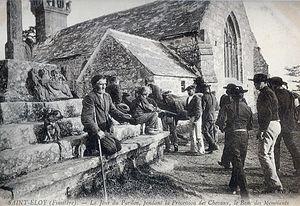
Le banc des mendiants lors du pardon des chevaux à la chapelle Saint- Éloy de Ploudaniel (vers 1900-1910)
De manière générale, un mendiant est une personne qui vit matériellement d'aumônes, ou de l’argent ou de la nourriture donnée par charité.
Ploudaniel [pludanjɛl] est une commune française du département du Finistère, en région Bretagne.